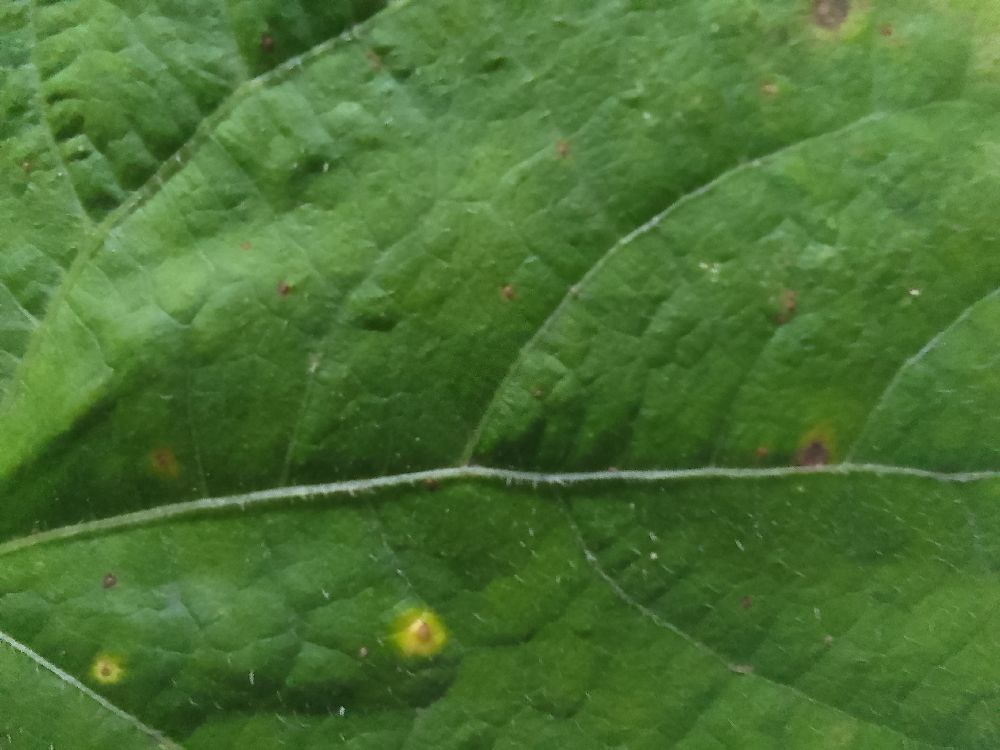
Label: rust